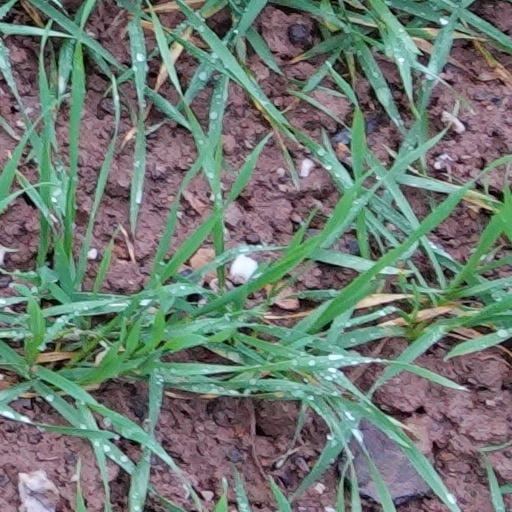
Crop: wheat